Tract (literature)

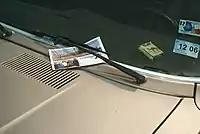
Tracts are often left in places with high amounts of public traffic. This tract was left under a vehicle windshield wiper.

The publishing of tracts for religious purposes has continued unabated, with many Christian tract ministries, in particular, existing today. In the United States, the American Tract Society has continuously published literature of this type since 1825; around Allhallowtide, around 3 million alone are purchased annually to be distributed by Christians.